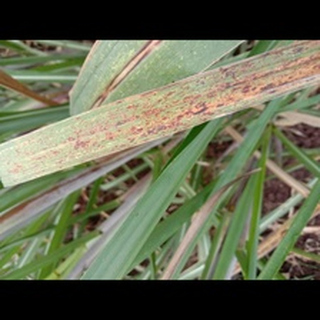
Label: sugarcane_rust